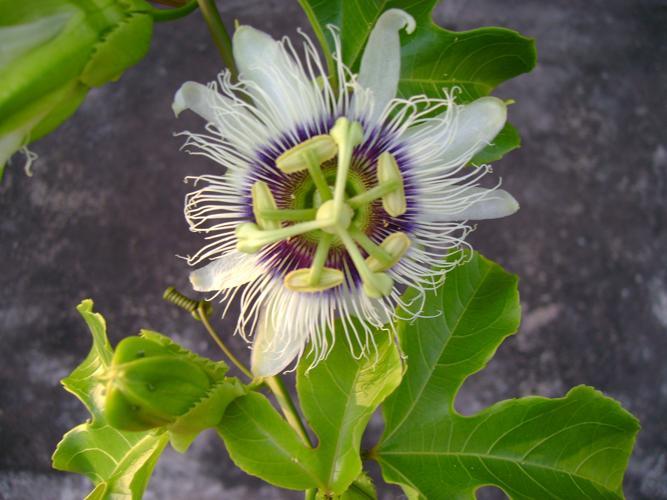
Label: passion flower